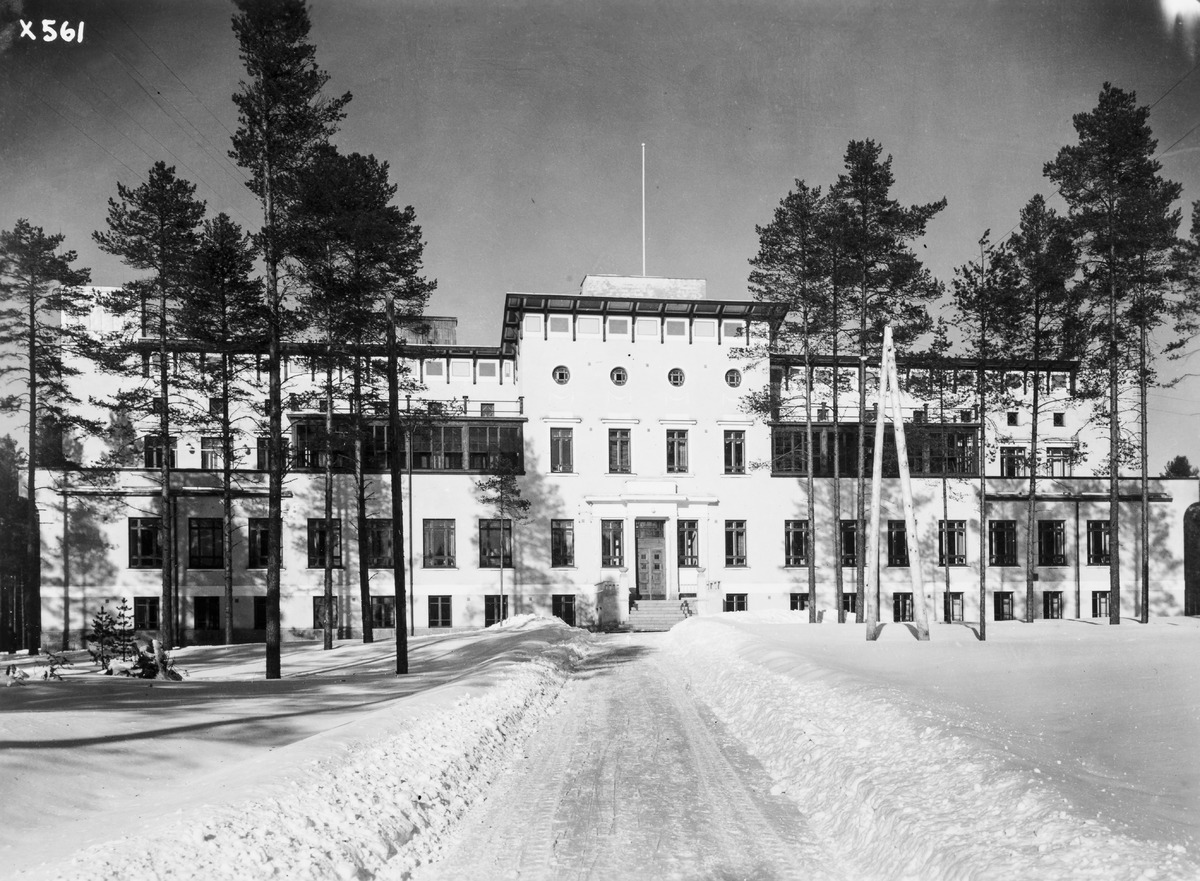
Snellman-säätiön lastenparantolan rakennus
The building of Snellman foundation's children's sanitarium
sisällön kuvaus: Snellman-säätiön lastenparantolan (Snellmankoti) rakennus 30.3.1935. content description: The building of Snellman foundation's children's sanitarium (Snellmankoti) on March 30, 1935.
Vuosi: 1935
Paikka: Suomi, Oulu, Suomi, Pohjois-Pohjanmaa, Oulu
Aiheet: lastenparantolat; Snellman-säätiö; Snellmankoti; ulkokuva; parantolat; lastenhoito; rakennukset; buildings; sanitariums; child care